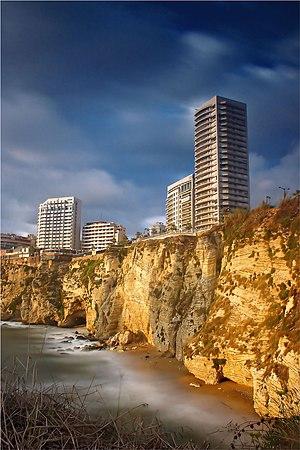
Le Vendôme InterContinental est un hôtel de luxe situé à Beyrouth. Il s'agit d'un des palaces les plus réputés du Liban. Il se trouve à Ras Beyrouth et donne sur le front de mer méditerranéen. Il date de 1964.